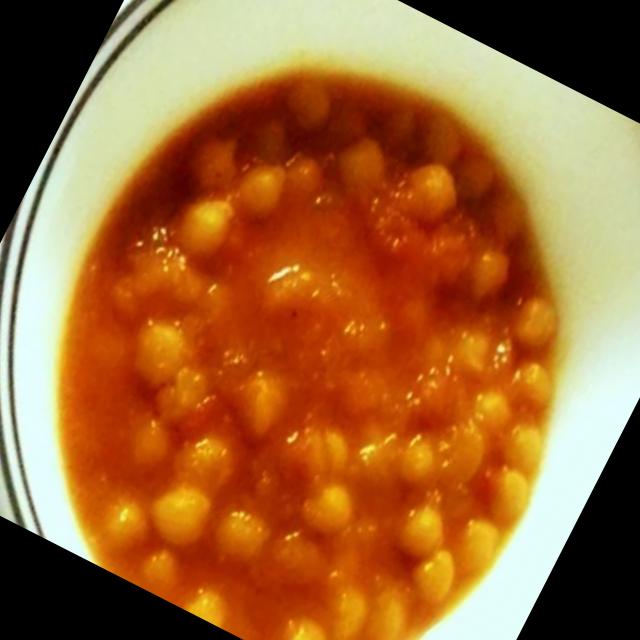
Dish: chole